René Goulaine de Laudonnière

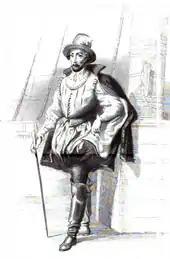
Laudonnière, as depicted in 1846

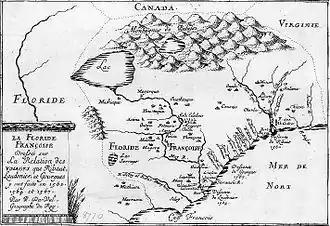
"La Floride françoise" (French Florida), by Pierre du Val, 17th century.

Rene Goulaine de Laudonnière (c. 1529–1574) was a French Huguenot explorer and the founder of the French colony of Fort Caroline in what is now Jacksonville, Florida. Admiral Gaspard de Coligny, a Huguenot, sent Jean Ribault and Laudonnière to explore potential sites in Florida suitable for settlement by the French Protestants.